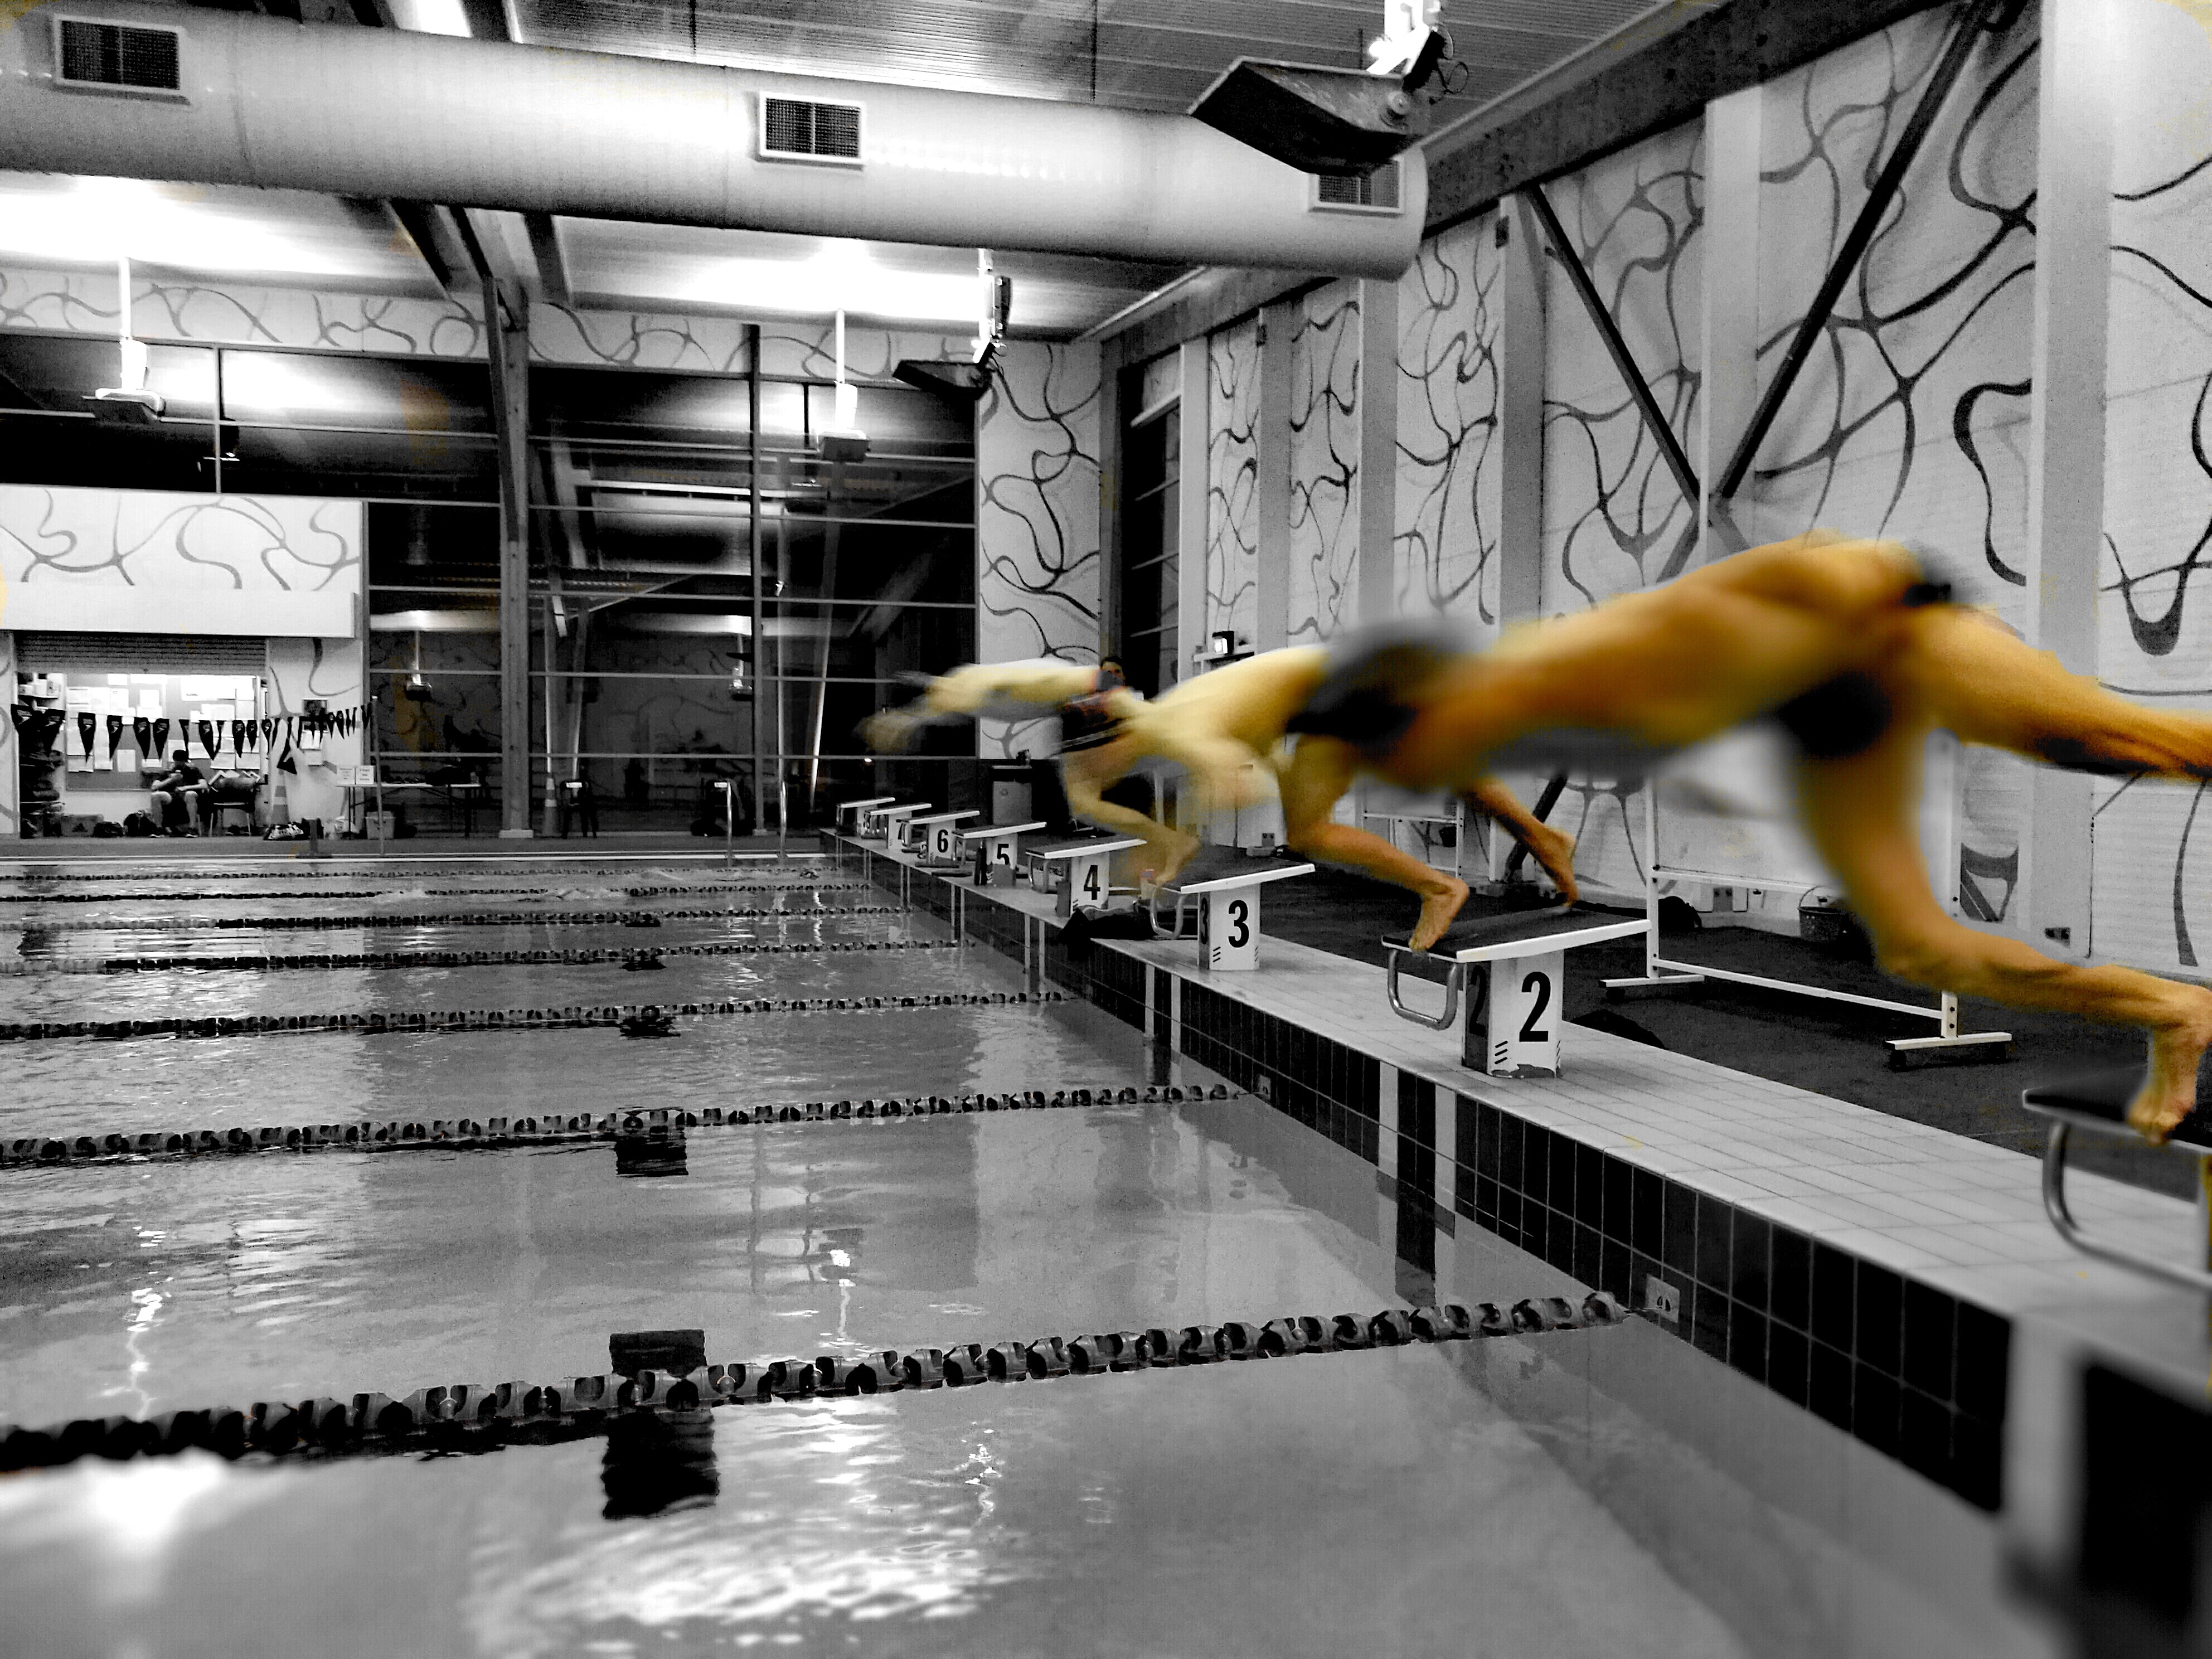
public transport, art, tourist attraction, sport venue